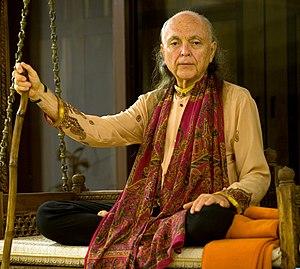
Kalkî ou Kalkin est le dernier avatar du dieu Vishnou, dans l'hindouisme. C'est un avatar « à venir » à la fin du temps de Kali Yuga inclus dans le Mahayuga général. D'après les textes religieux conservés dans les Puranas, Kalkî sera un homme à tête de cheval ou montera un cheval blanc et portera une épée flamboyante, pour combattre les danava tout en protégeant les brahmanes. Il est un signe avant-coureur de la fin du monde selon l'eschatologie hindoue. Il clôturera le Kali Yuga, l'âge sombre, et inaugurera le Satya Yuga, l'âge de la pureté. Sri Aurobindo voit en l'avatar Kalkî un symbole du développement spirituel de l'être humain.